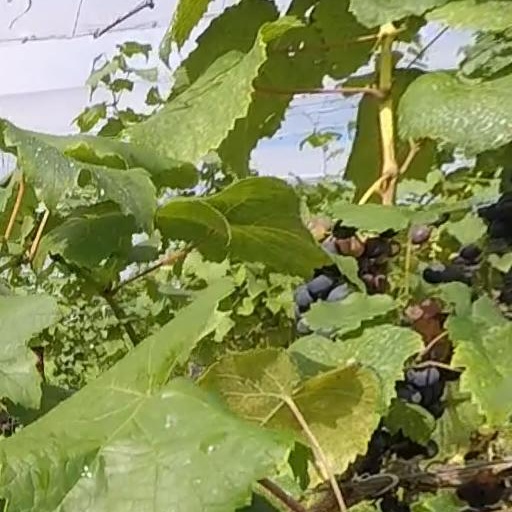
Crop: grape